Tennessee Volunteers

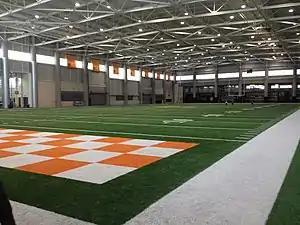

The Tennessee Vols men's outdoor track & field team have won 25 Southeastern Conference Championships as well as 3 national titles in 1974, 1991, and 2001.